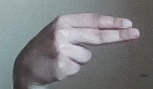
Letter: ain